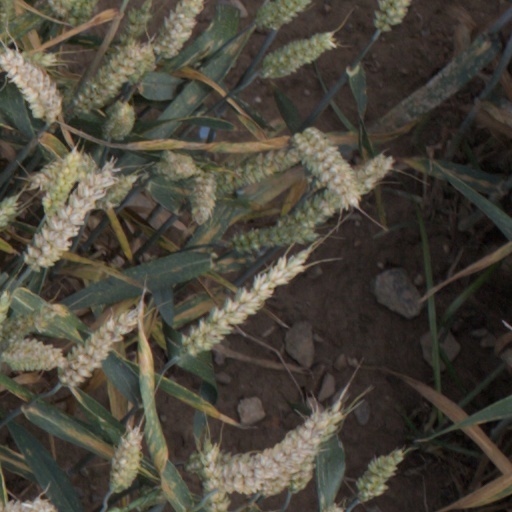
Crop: wheat